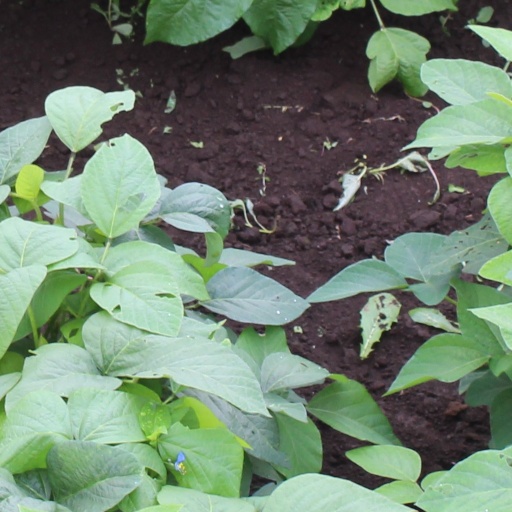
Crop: soybean